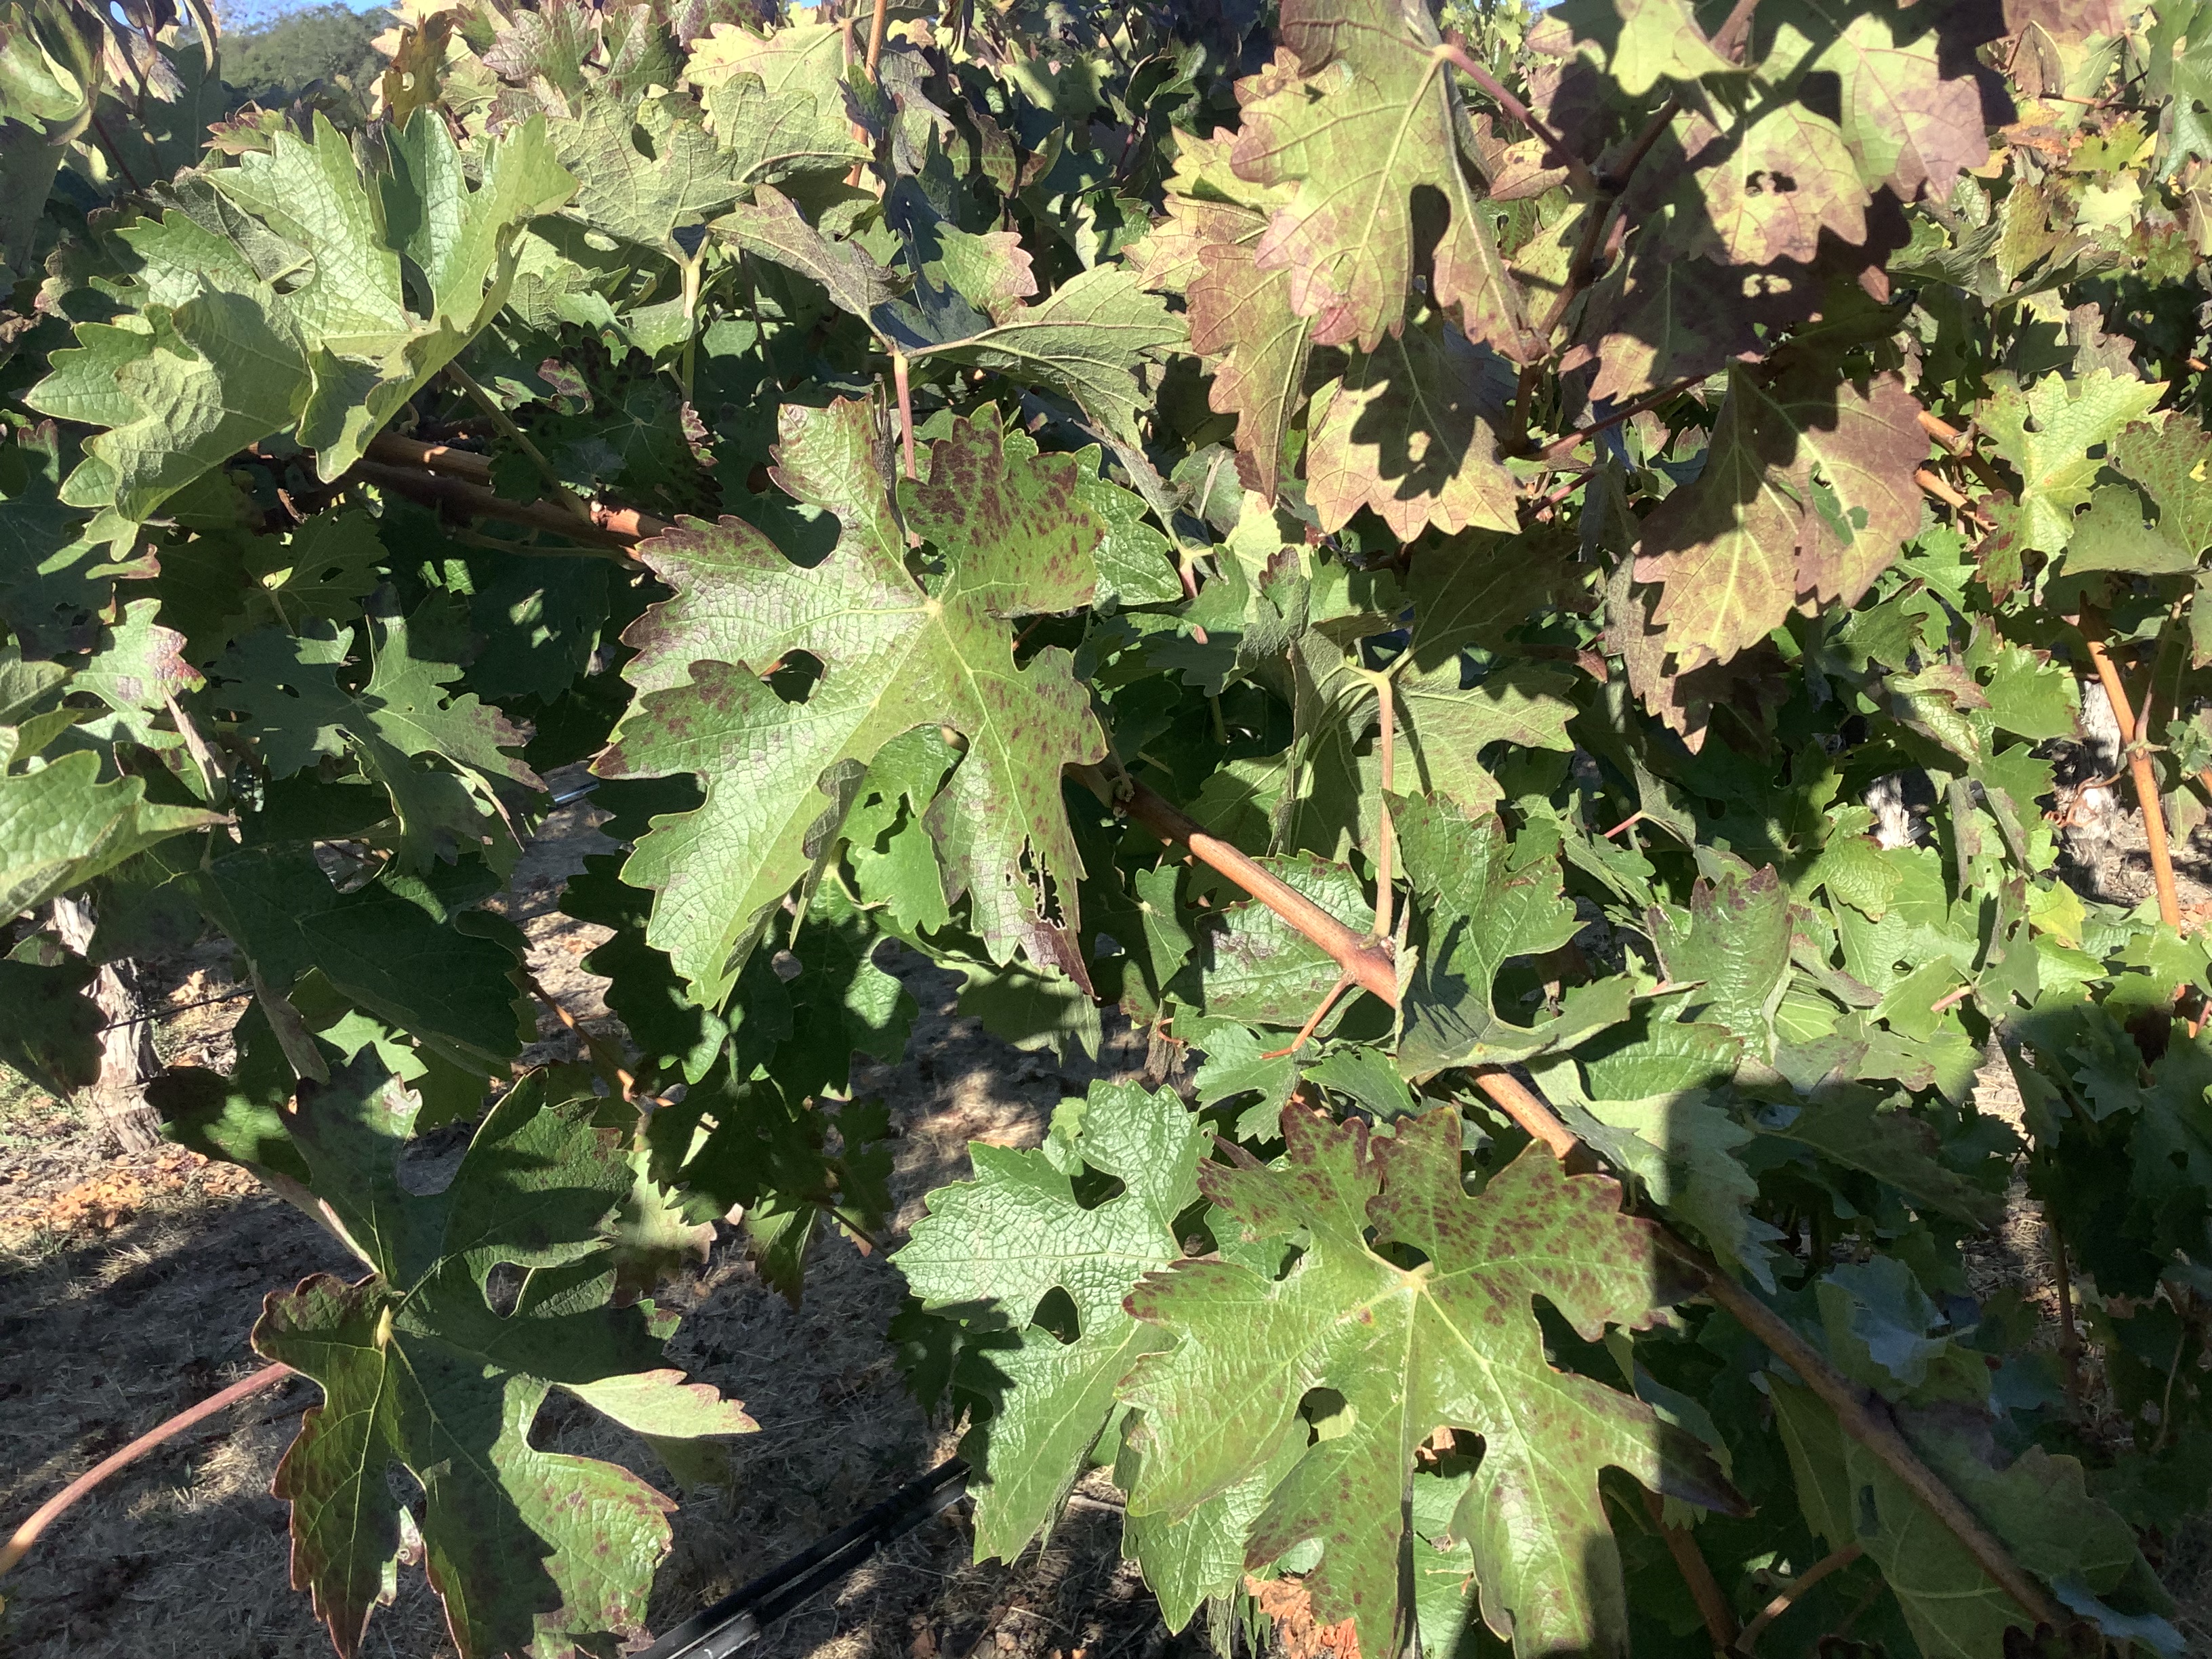
Label: Leafroll 3